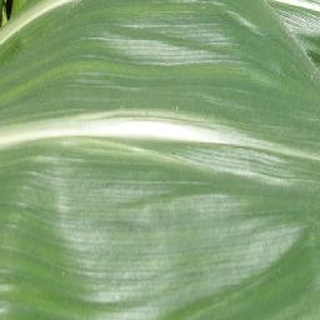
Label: healthy_corn